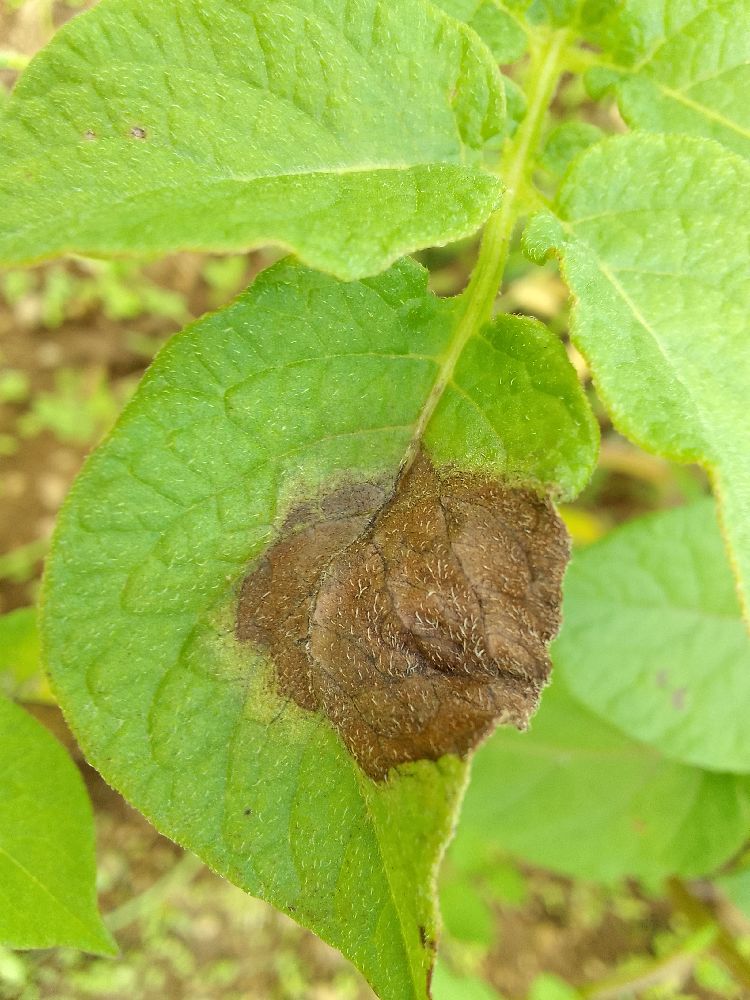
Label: Late blight